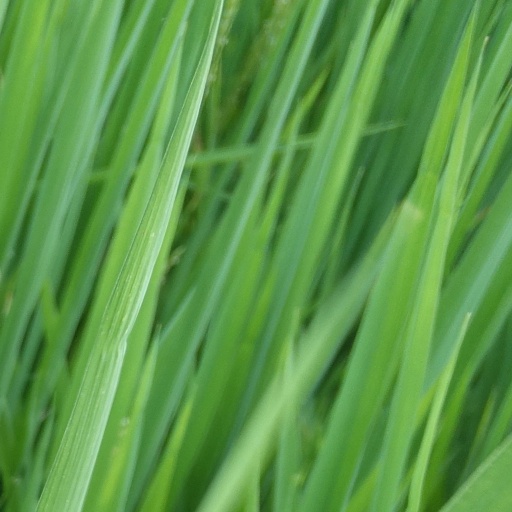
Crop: rice